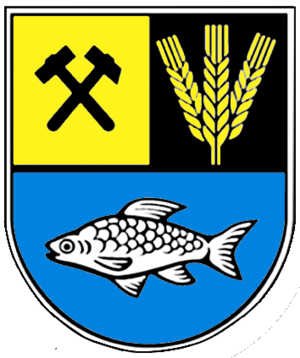
Seegebiet Mansfelder Land est une commune allemande de l'arrondissement de Mansfeld-Harz-du-Sud, Land de Saxe-Anhalt.